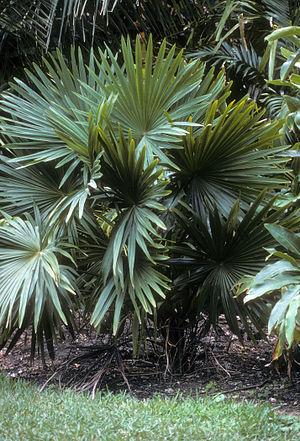
Chuniophoenix est un genre de palmiers de la famille des Arecaceae.